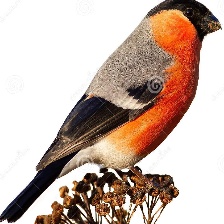
Species: EURASIAN BULLFINCH
Scientific name: PYRRHULA PYRRHULA